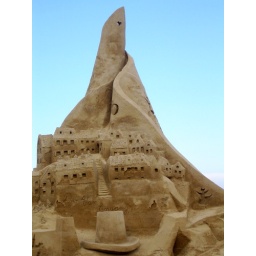
castle made of sand in copenhagen